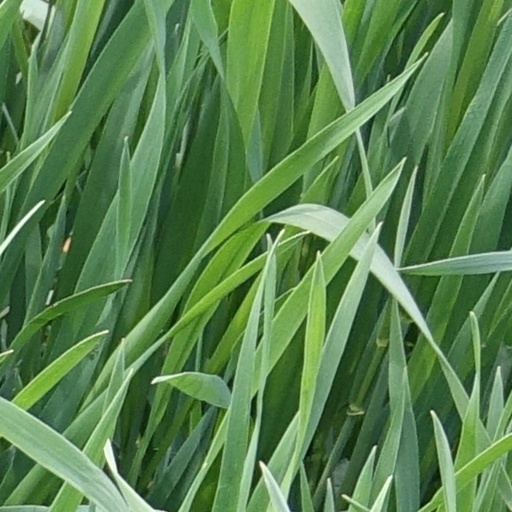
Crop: wheat